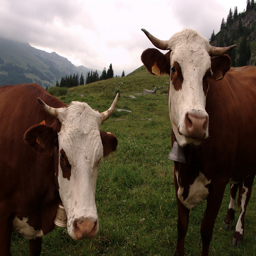
Two brown and white cows in a grassy field
Two cows appear to be posing fir the camera
There are two cows standing on a grass field
Two cows in the mountains on an overcast day
Dairy cows with neck bells graze on a mountain